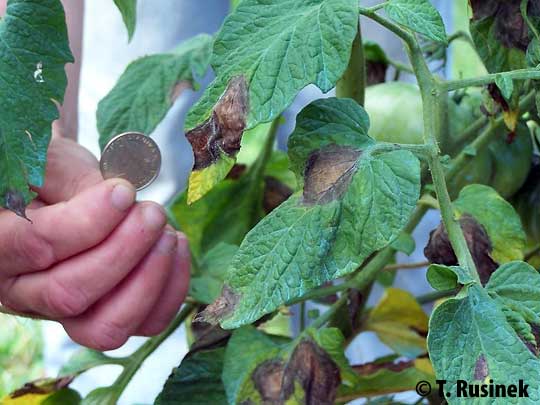
Labels: Tomato leaf late blight, Tomato leaf late blight, Tomato leaf late blight